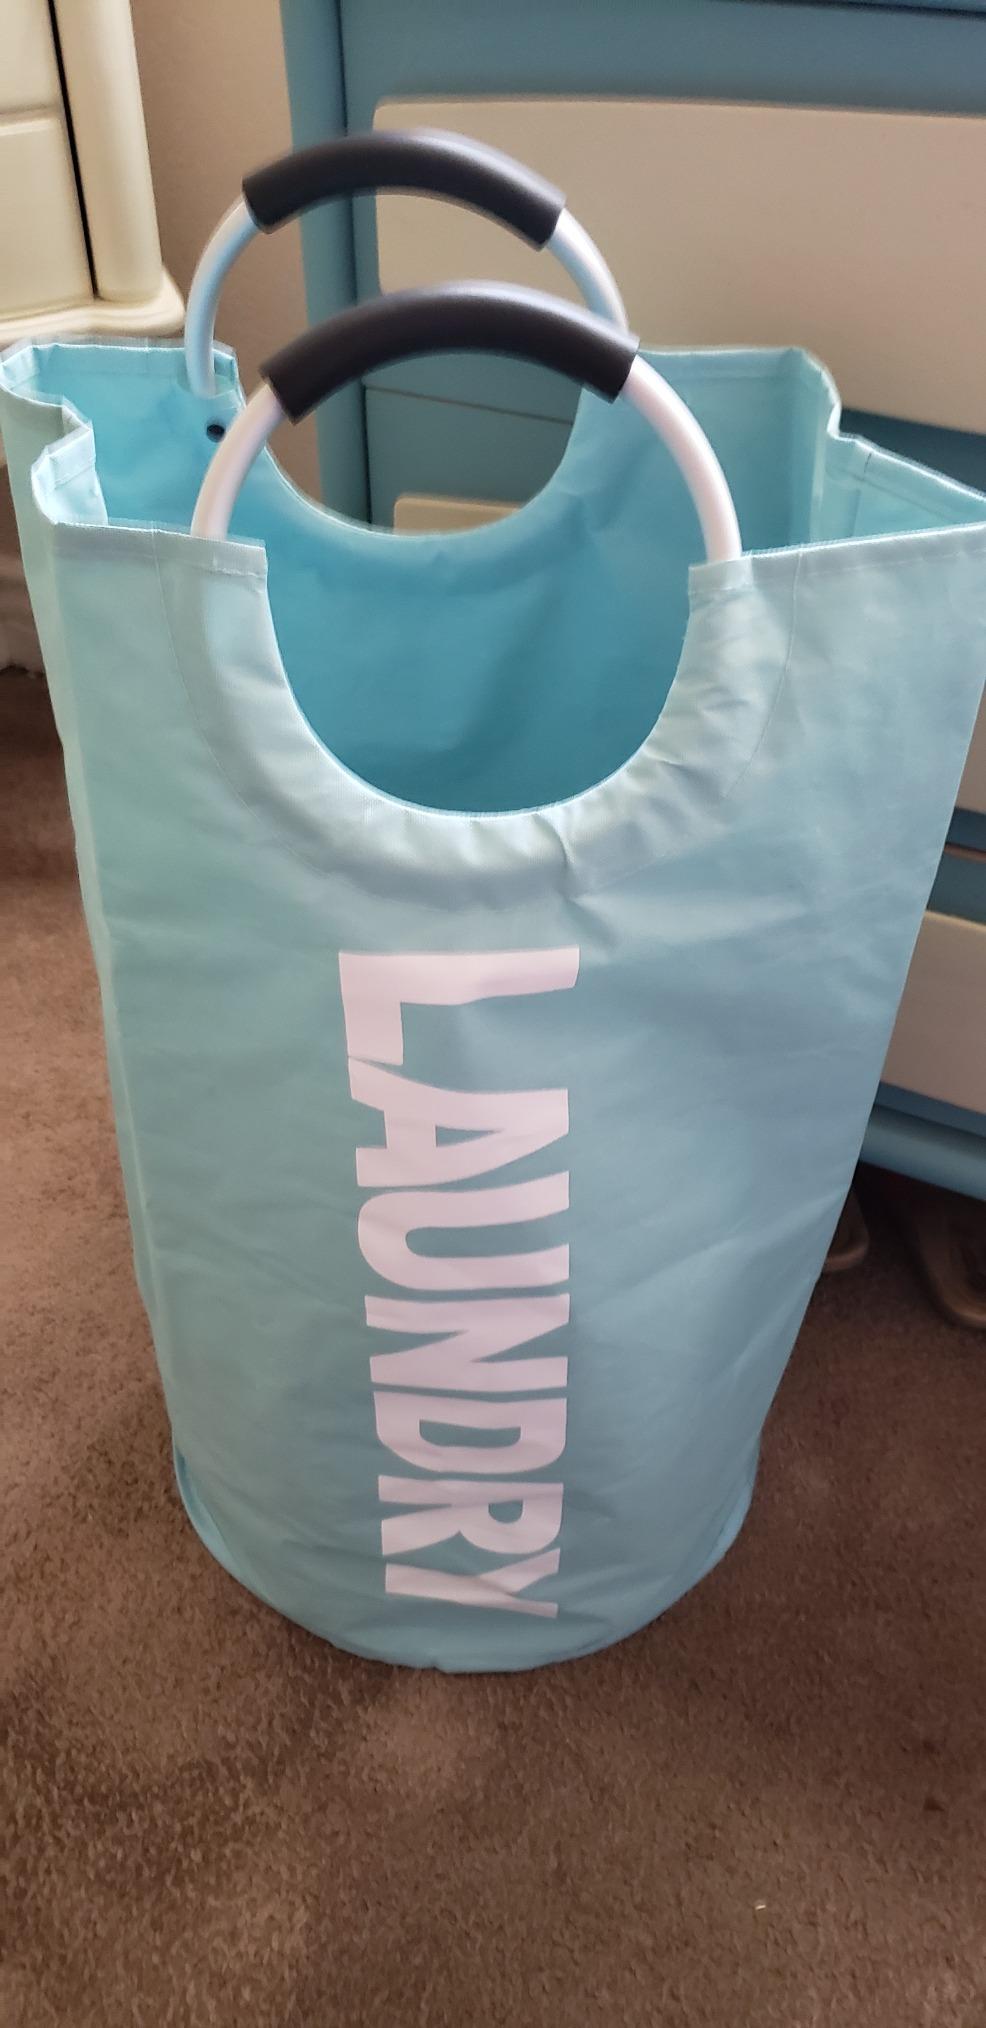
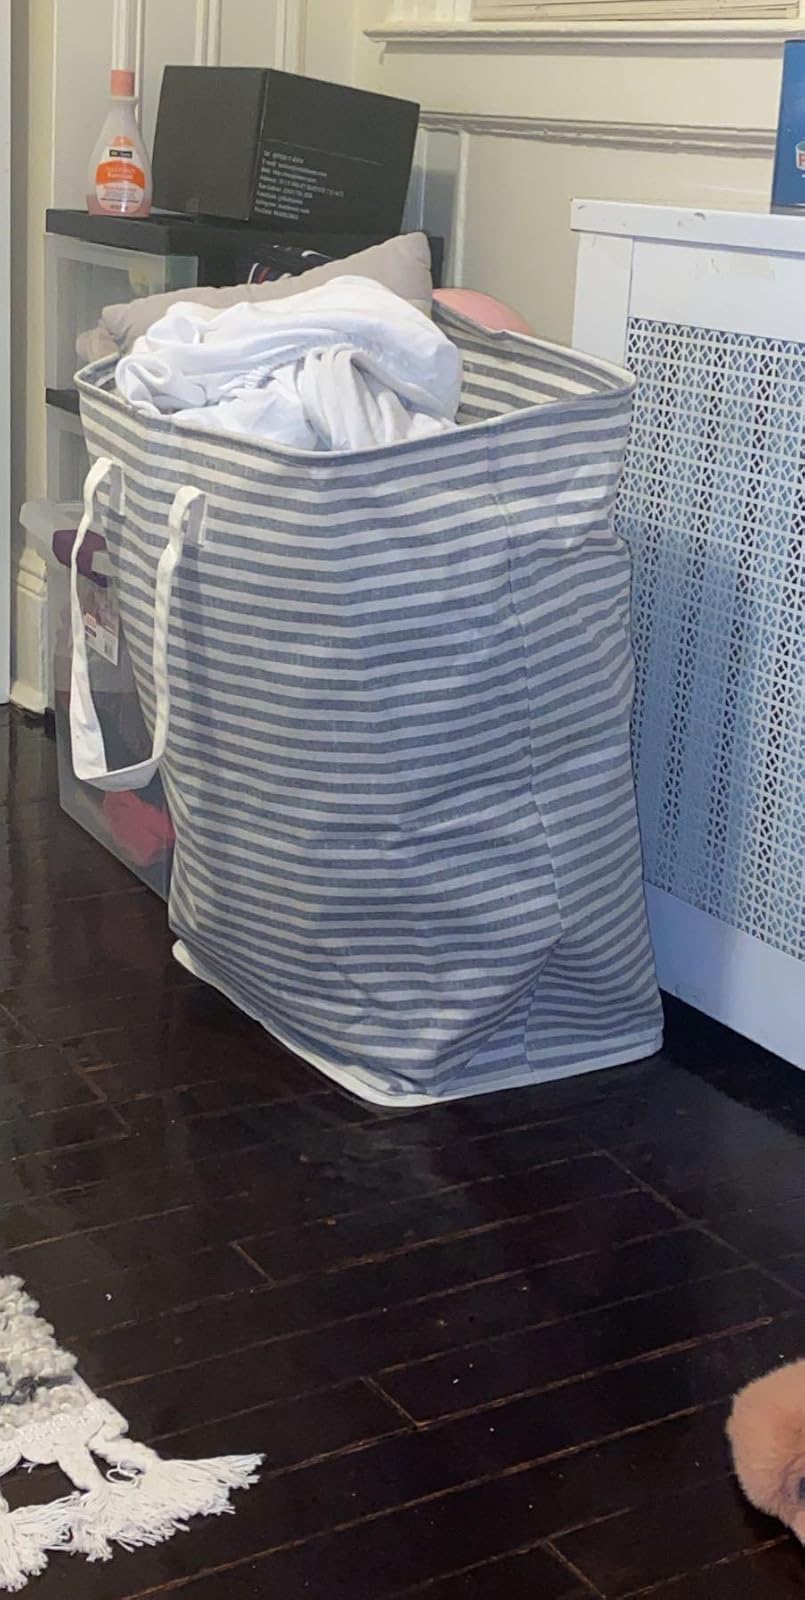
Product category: items_hamper
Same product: no